Hygrophorus eburneus

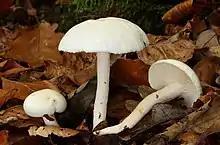
The species is characterized by its extremely slimy cap.

The cap of "H. eburneus" is broad, with a shape ranging from convex to flattened, sometimes with an umbo (a raised area in the center of the cap). In age the cap margin sometimes becomes elevated and the center of the cap depressed. The cap is pure white, and depending on the moisture in the environment, may be glutinous to sticky. The cap surface is smooth, the margin is even and in young specimens, rolled inward and covered with short fibrils. The flesh is soft and white, thick in the center of the cap but thinning toward the margin. The odor and taste are mild.